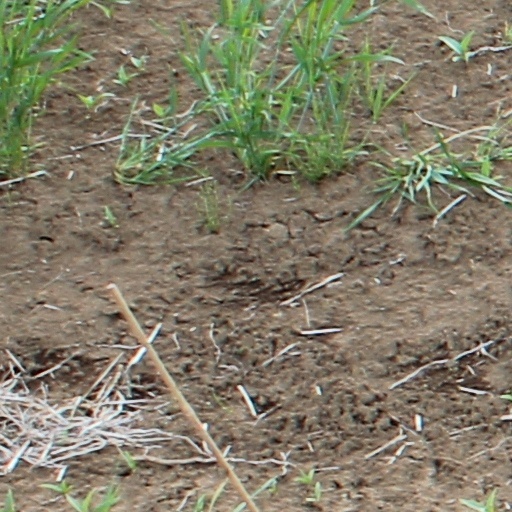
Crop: wheat